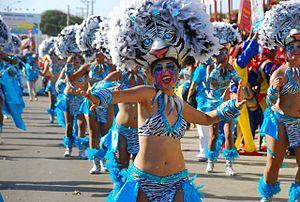
Cet article recense les pratiques inscrites au patrimoine culturel immatériel en Colombie.